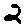
Label: 2